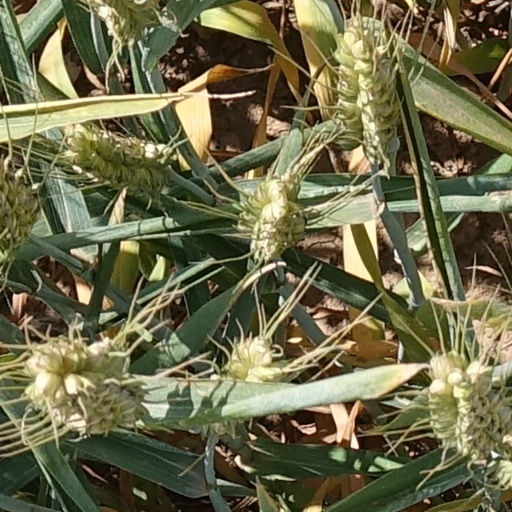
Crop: wheat